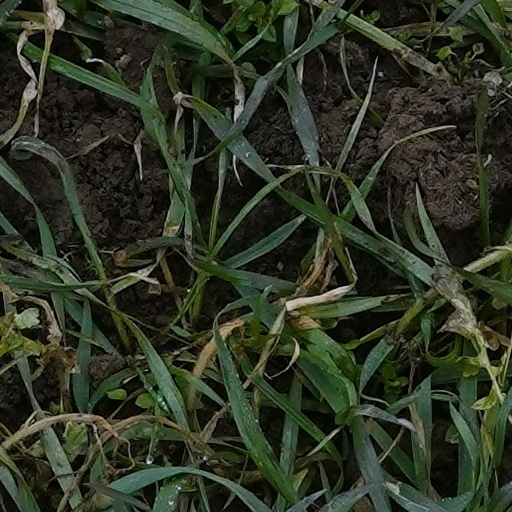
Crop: wheat